Jason Stefanik

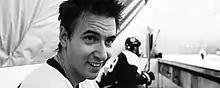
Jason Stefanik, circa 2018, via Poetry in Voice

Jason Stefanik is a Canadian poet. He is most noted for his 2018 poetry collection "Night Became Years", which was shortlisted for the Governor General's Award for English-language poetry at the 2018 Governor General's Awards.